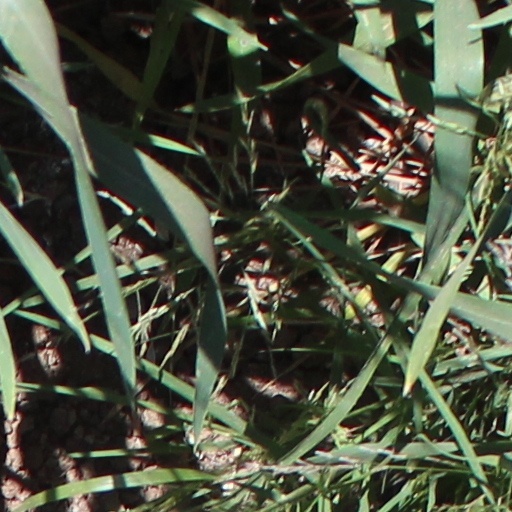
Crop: wheat